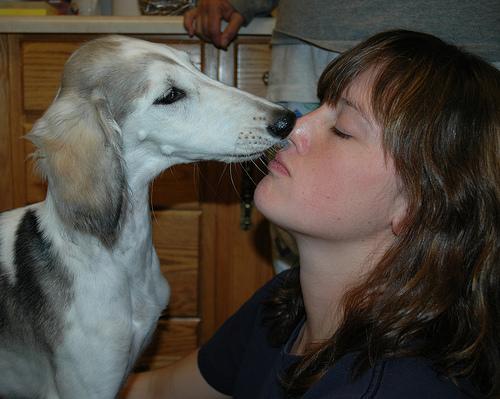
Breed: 206-n000051-Saluki